Pontiac (automobile)

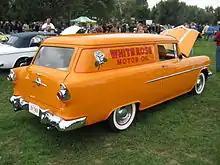
1956 Canadian Pontiac Pathfinder sedan delivery, 1,383 built, not available in the U.S.

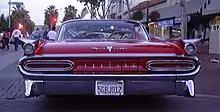
1959 Bonneville from the rear, showing double rear fins

Completely new bodies and chassis were introduced for the 1955 model year and sales increased. A new overhead-valve Strato Streak V8 engine was introduced. With the introduction of this V8, the six-cylinder engines were discontinued; a six-cylinder would not return to the full-size Pontiac line until the GM corporate downsizing of 1977.